Class Enemy (film)

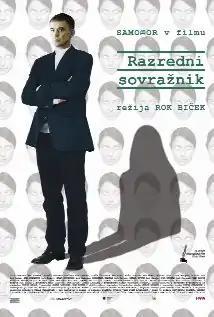
Film poster

Class Enemy is a 2013 Slovenian drama film directed by Rok Biček. The film was selected as the Slovenian entry for the Best Foreign Language Film at the 86th Academy Awards, but it was not nominated. It was nominated for the 2014 Lux Prize. It won the Fedeora Award at the 28th Venice Critics' Week.